United States Congressional Joint Immigration Commission

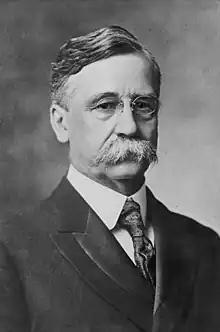
William P. Dillingham, senator from Vermont and chairman of the Commission.

Tension between nativists on one side of the debate (who wanted more restriction of immigration) and those that wished to reform existing rules and immigration systems which promoted the inclusion of "good" immigrants in American society, played a part in the Dillingham Commission's investigation. The Commission was dedicated to taking an empirical approach, with plans to visit Europe, and places most associated with immigration to the United States, which would then be used to inform states across America on which immigration would be most suited for the needs of America, and where. This sort of classification was not new to the Commission, with racial classification remaining popular from the turn of the century, into the 20th and beyond, scientifically informing the nativist rhetoric of the time. Data collected by the Commission did not support racial preconceptions, when taking to account the success of immigrants and their level of assimilation, but recommendations were made, nonetheless.